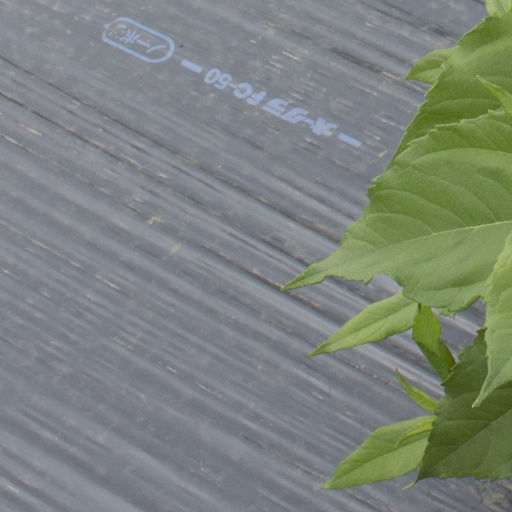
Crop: Jerusalem artichoke